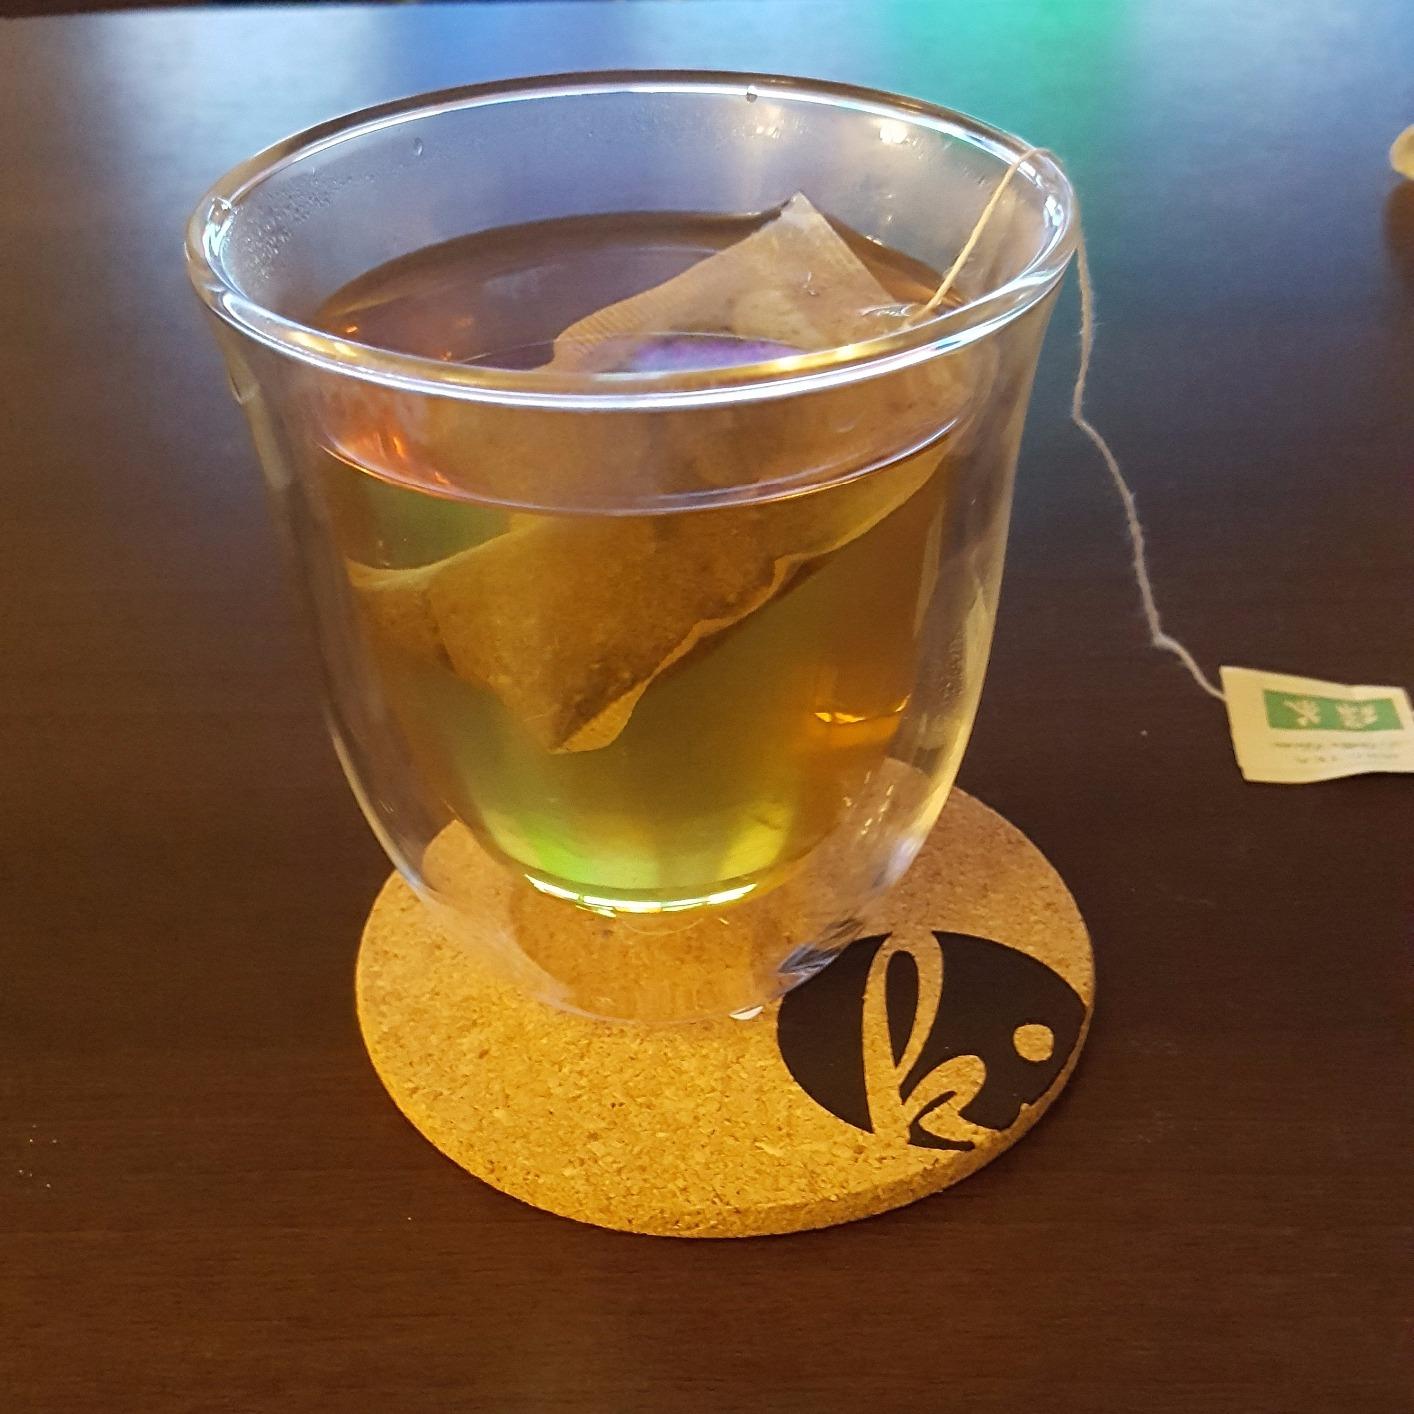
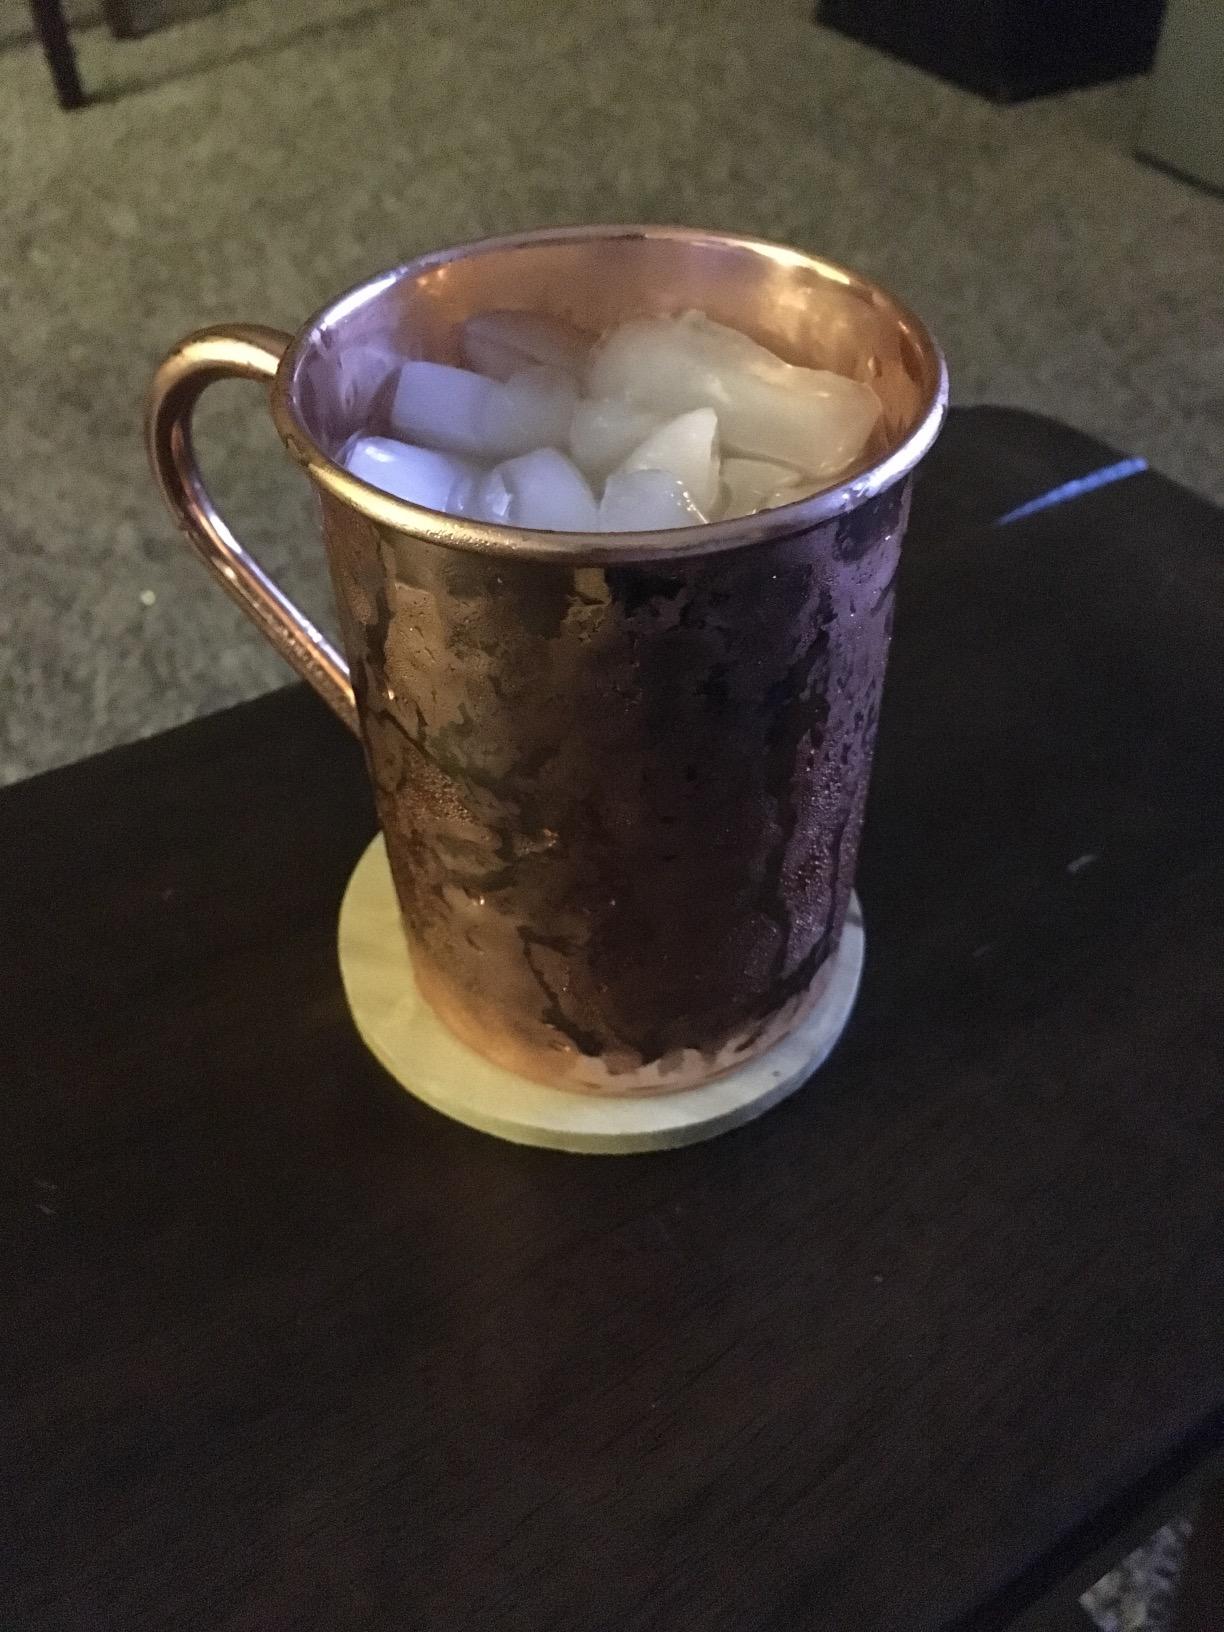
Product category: items_mug
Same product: no